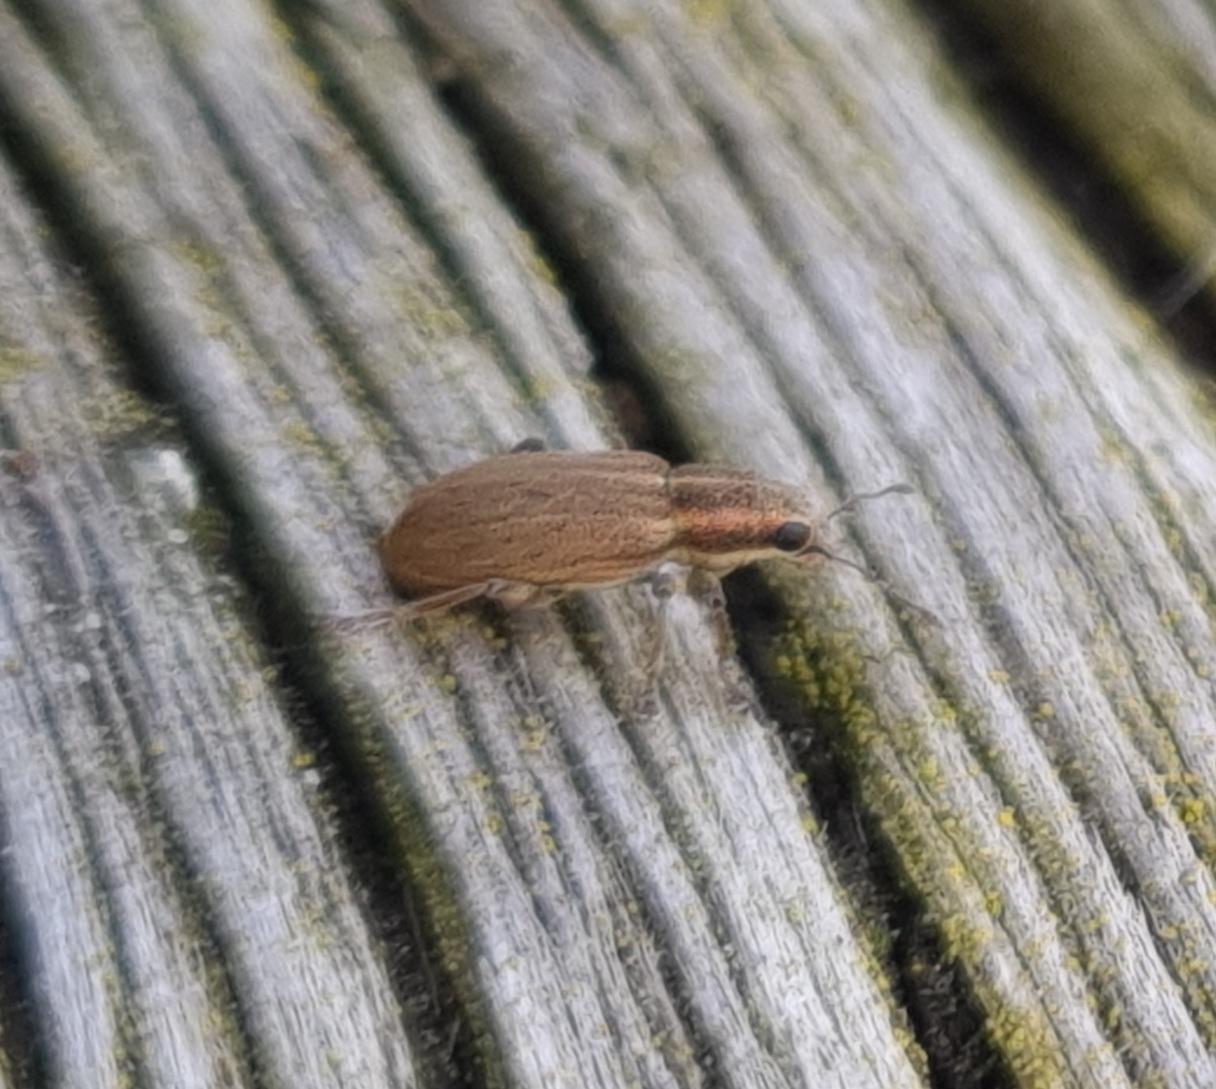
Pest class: pea_leaf_weevil